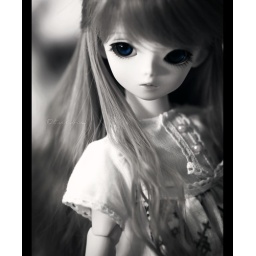
Rhythm in black & white